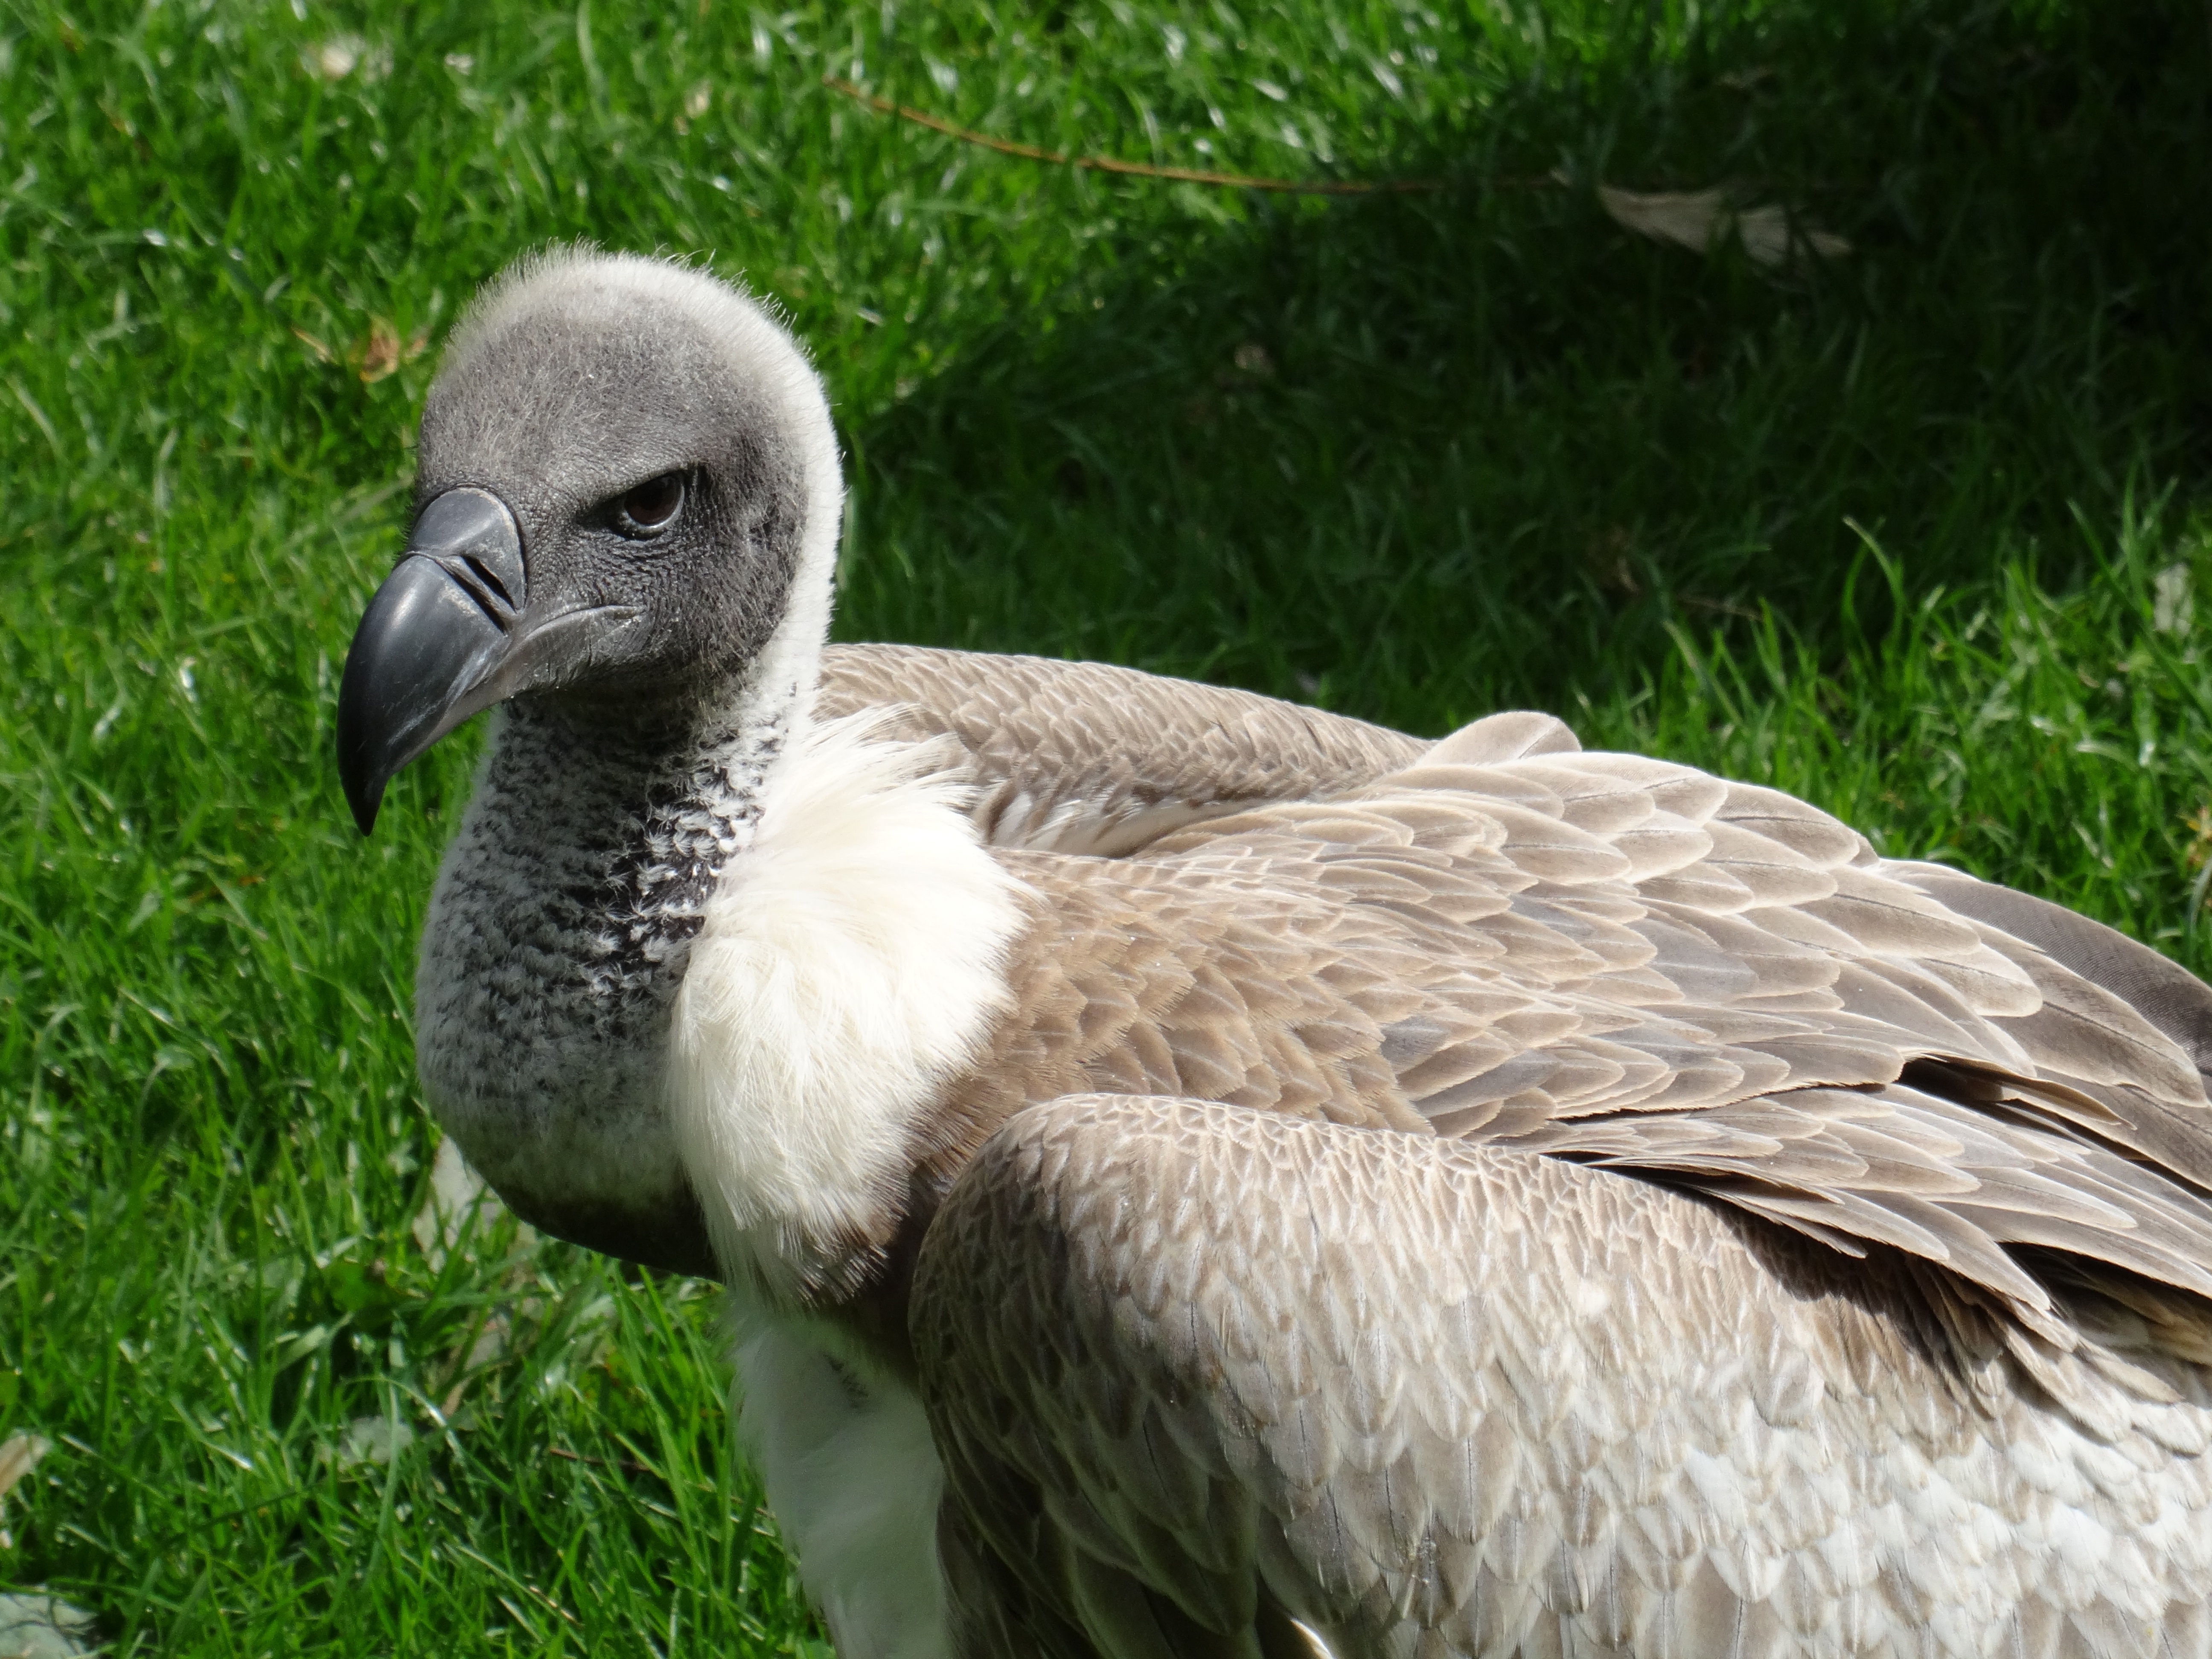
bird, seabird, wildlife, zoo, beak, fauna, grey, goose, vertebrate, vulture, water bird, hooded, wilture